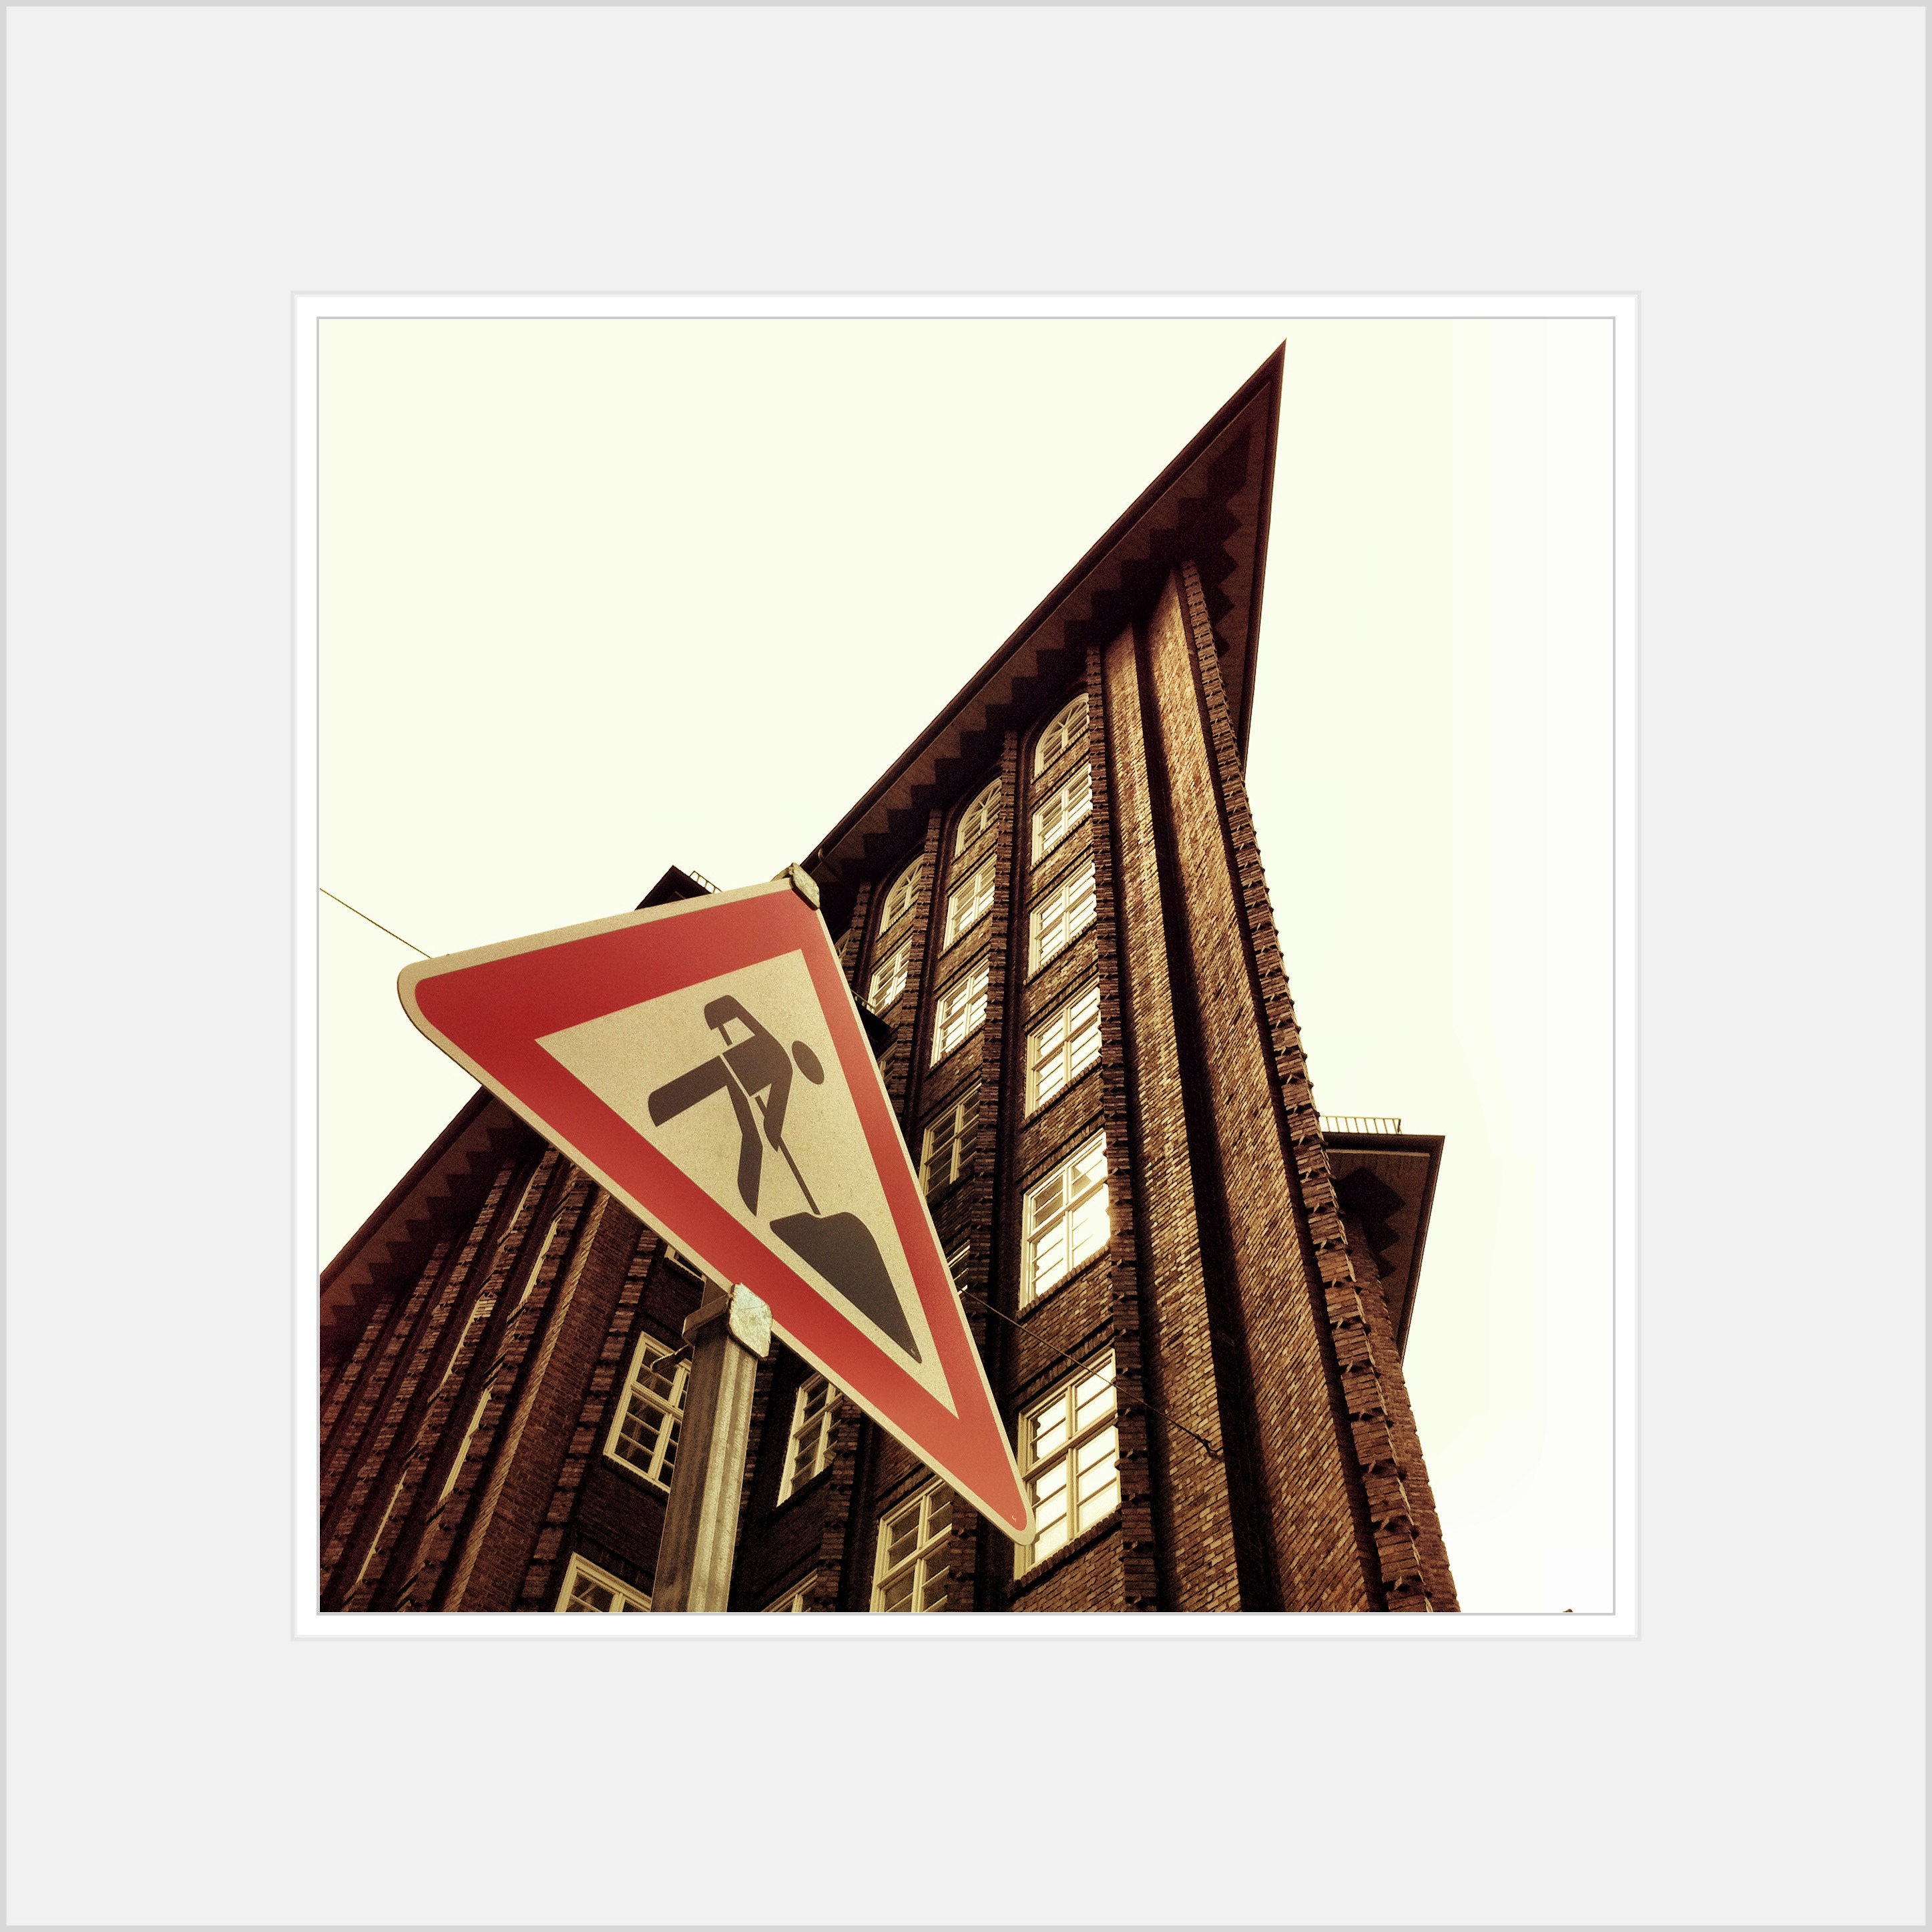
architecture, building, city, pattern, brick, brand, font, construction sign, art, illustration, design, text, germany, picture frame, shape, historically, presentation, hamburg, modern art, chile house